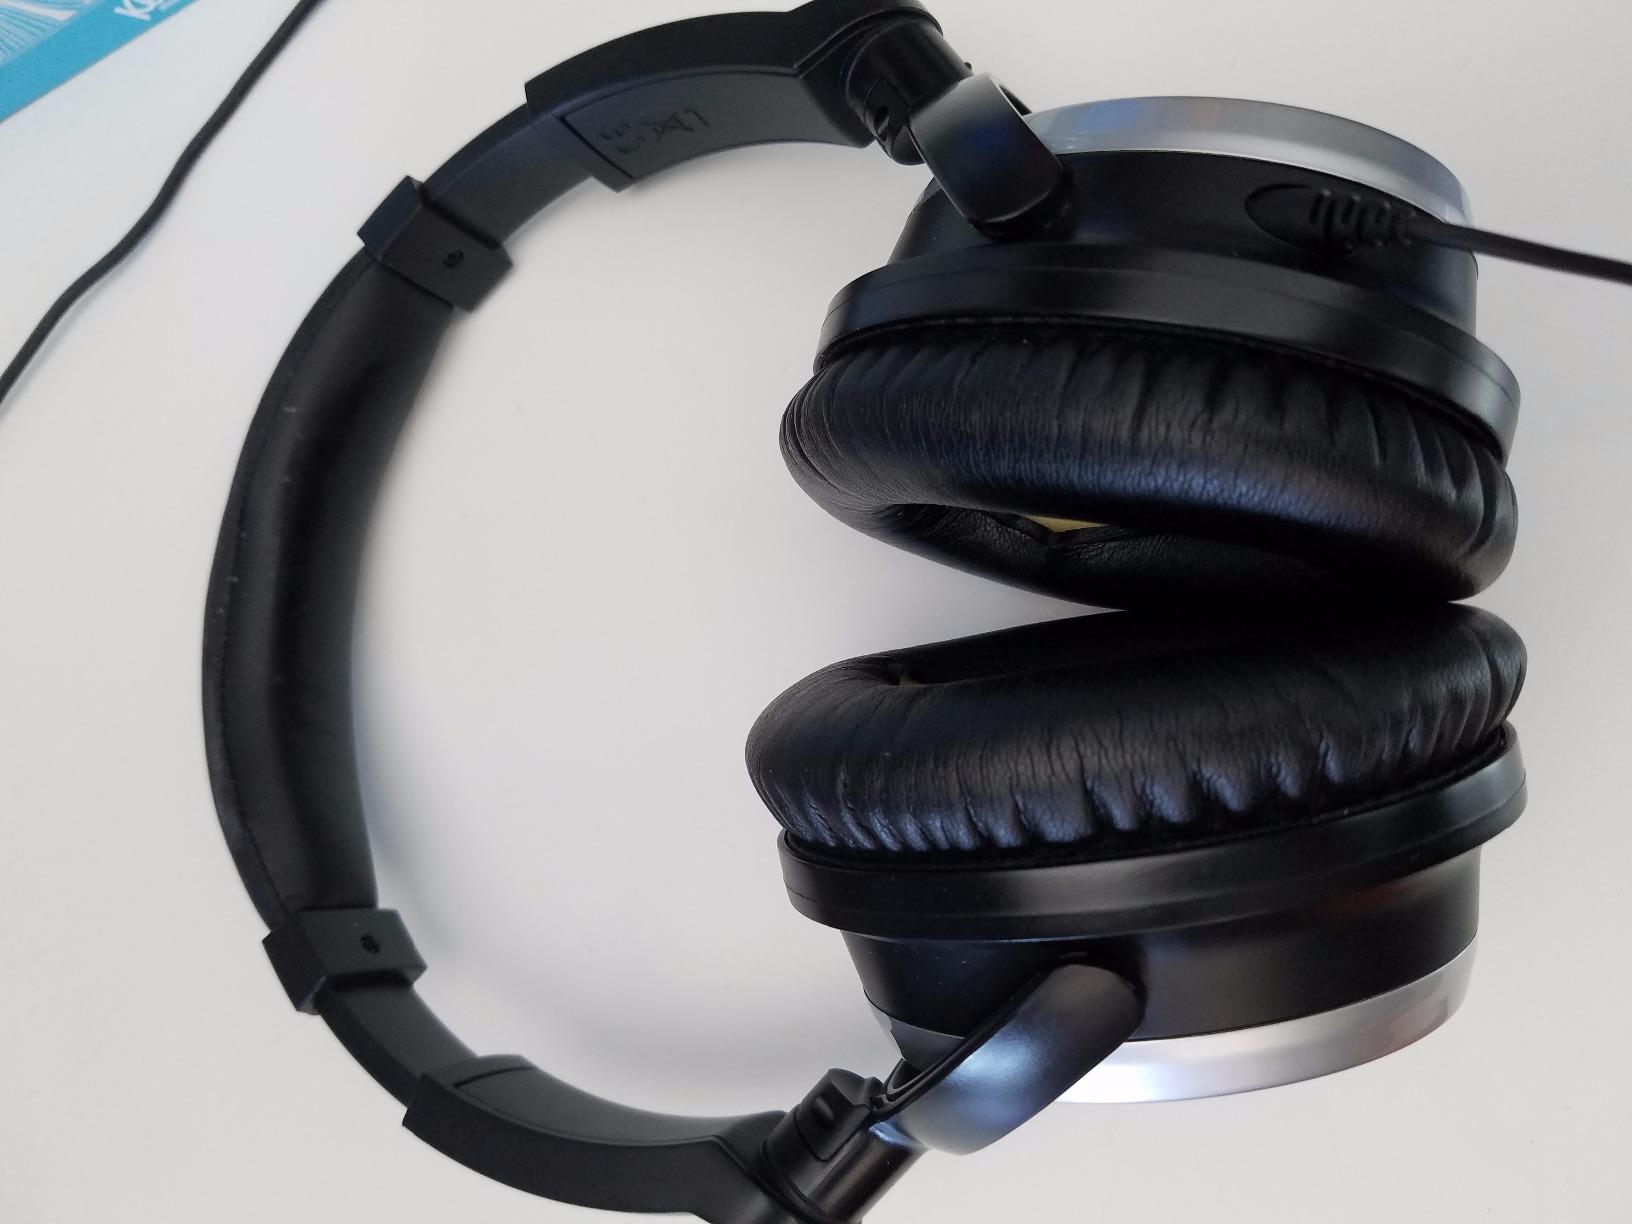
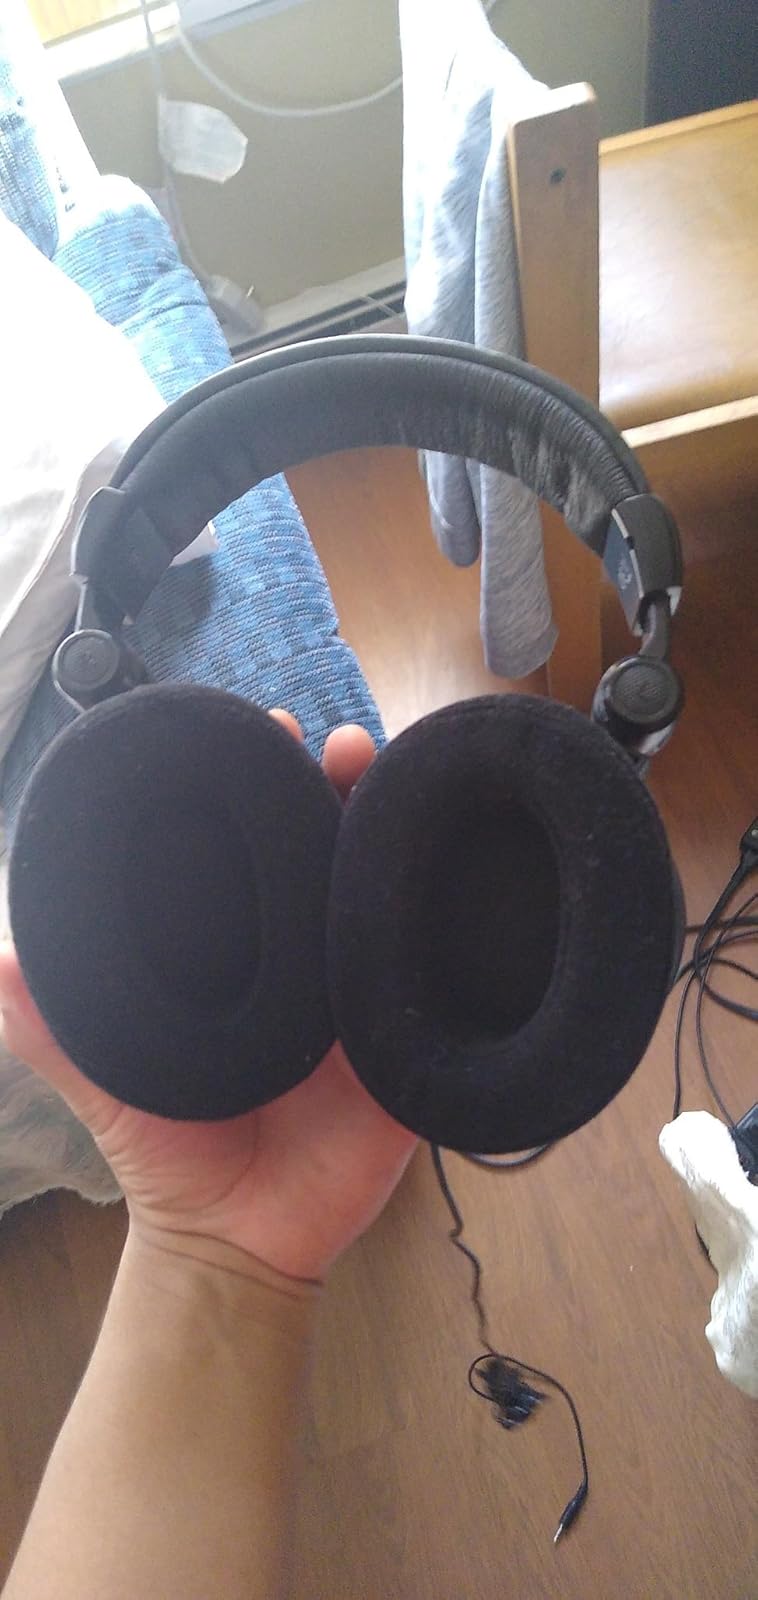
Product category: headphones
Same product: no